Kaohsiung

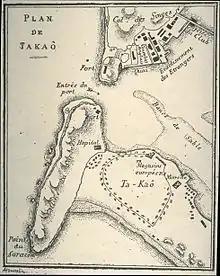
Port of Ta-kau (1893)

Hoklo immigrants to the area during the 16th and 17th centuries called the region "Takau". The surface meaning of the associated Chinese characters was "beat the dog". According to one theory, the name Takau originates from the aboriginal Siraya language and translates as "bamboo forest". According to another theory, the name evolved via metathesis from the name of the Makatao tribe, who inhabited the area at the time of European and Hoklo settlement. The Makatao is considered by some to be part of the Siraya tribe.